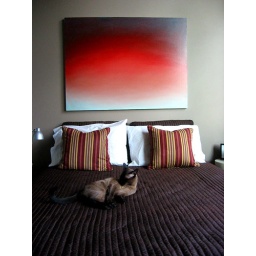
the master bedroom - just painted the walls - it looks hot. Titan is in the pic.